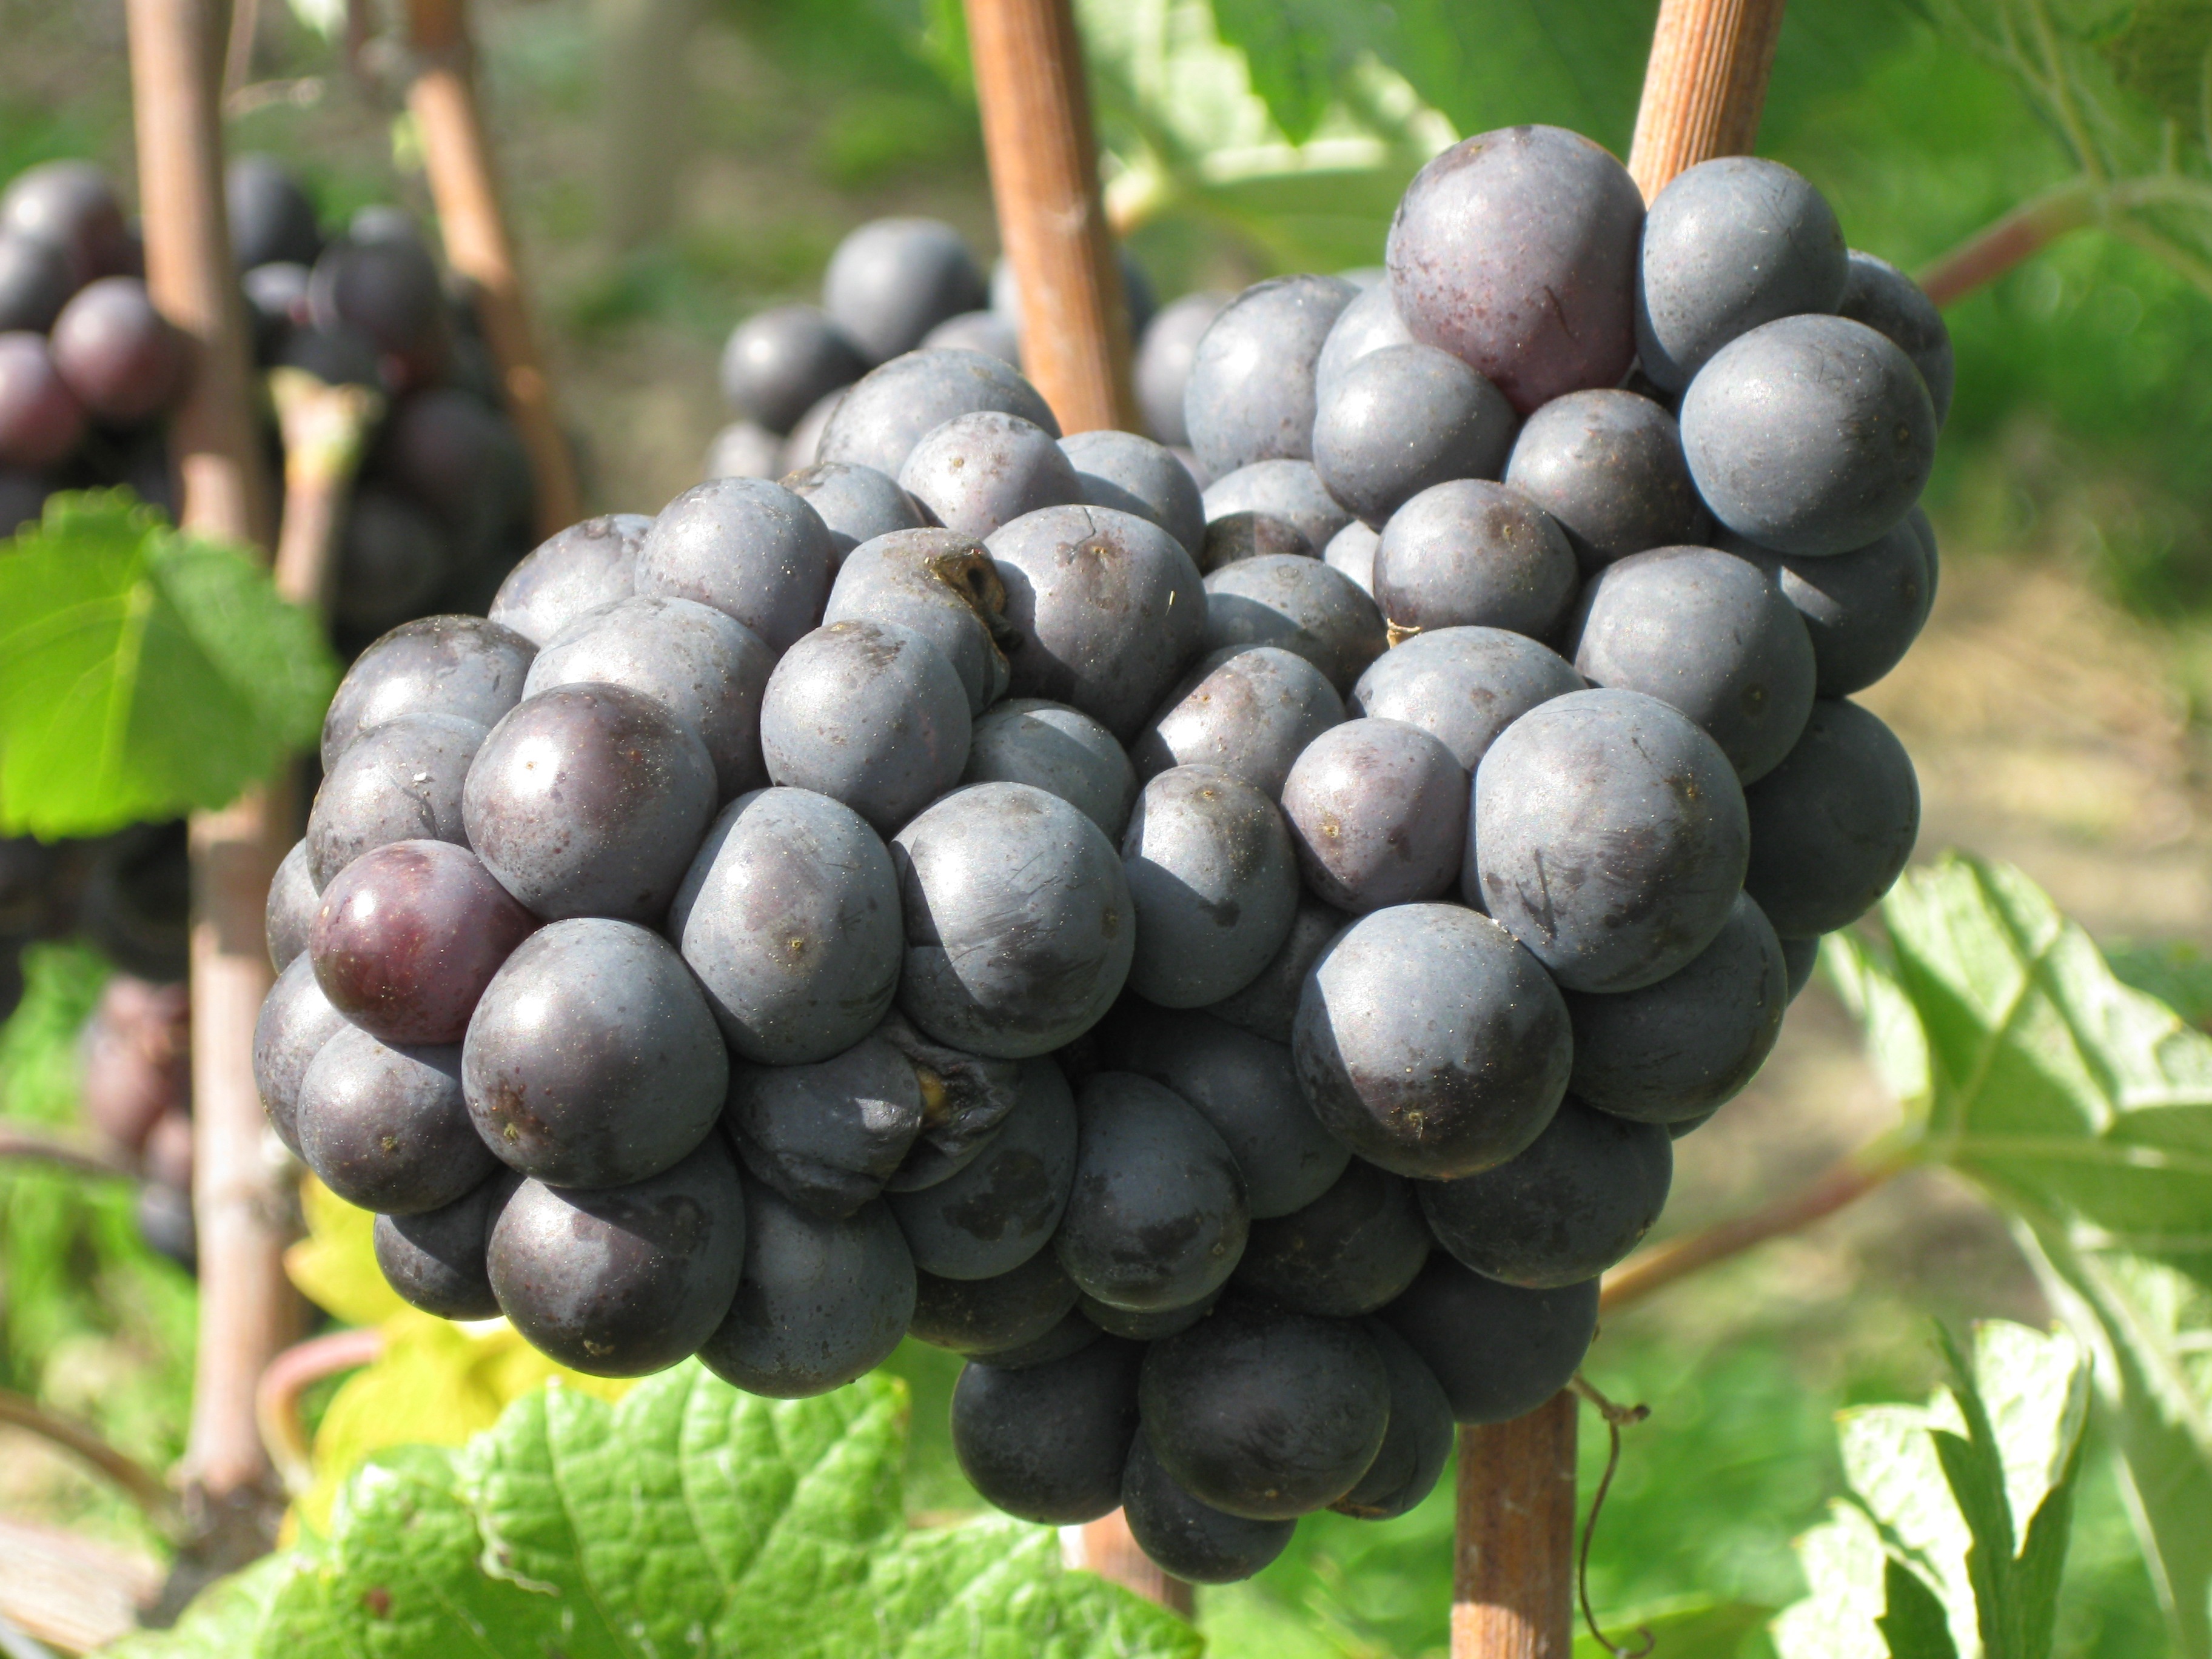
plant, grape, vine, wine, fruit, sweet, food, produce, healthy, eat, delicious, grapes, edible, winegrowing, flowering plant, vitis, damson, land plant, grapevine family, zante currant